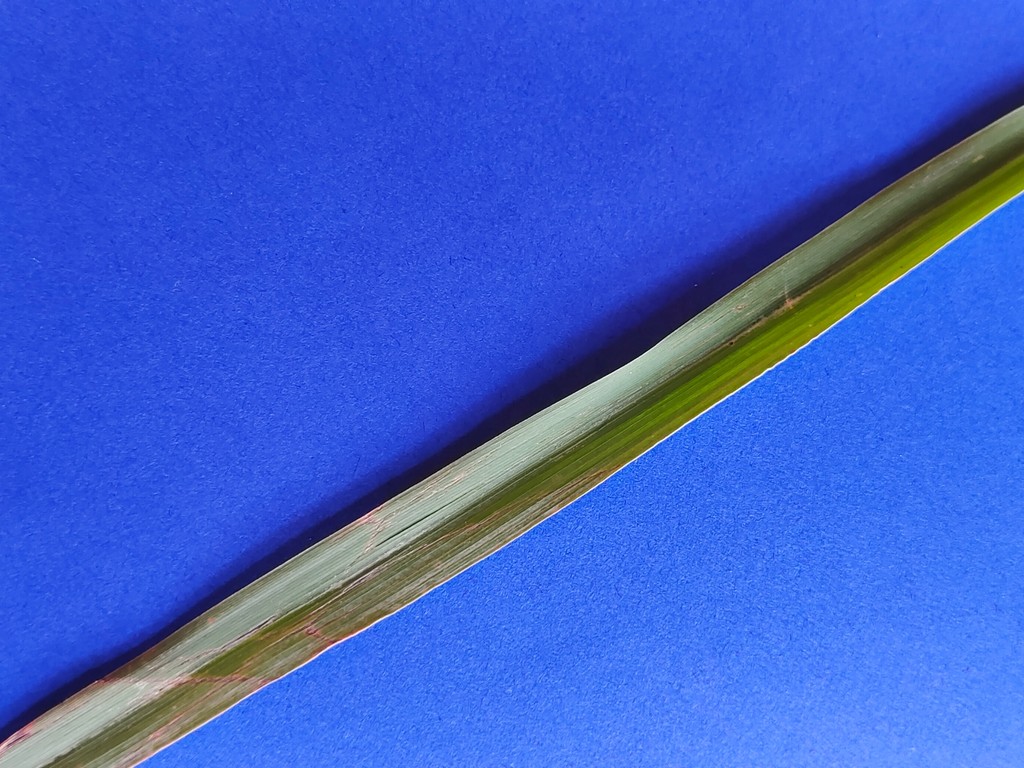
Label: Unhealthy